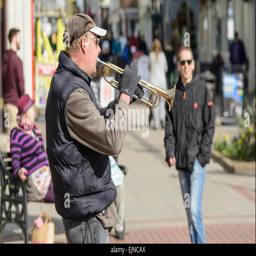
street musician playing a trumpet in a shopping centre